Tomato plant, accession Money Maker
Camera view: vertical (180 deg); turntable rotation: 270 degrees
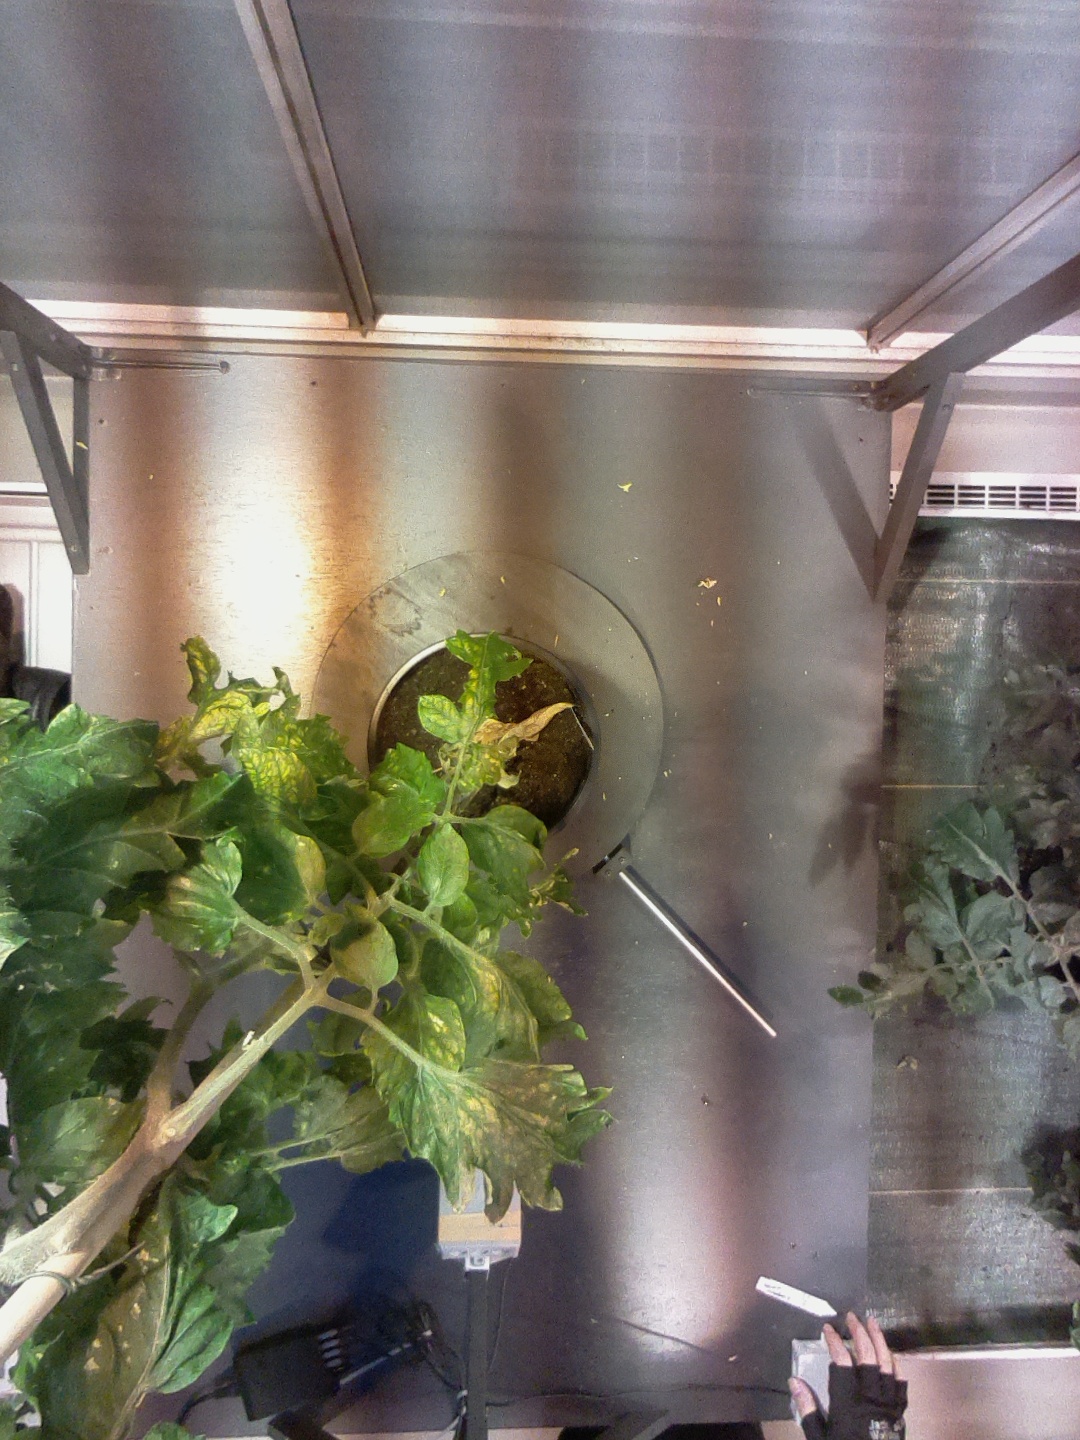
BBCH growth stage 71: 10%-20% of final fruit size